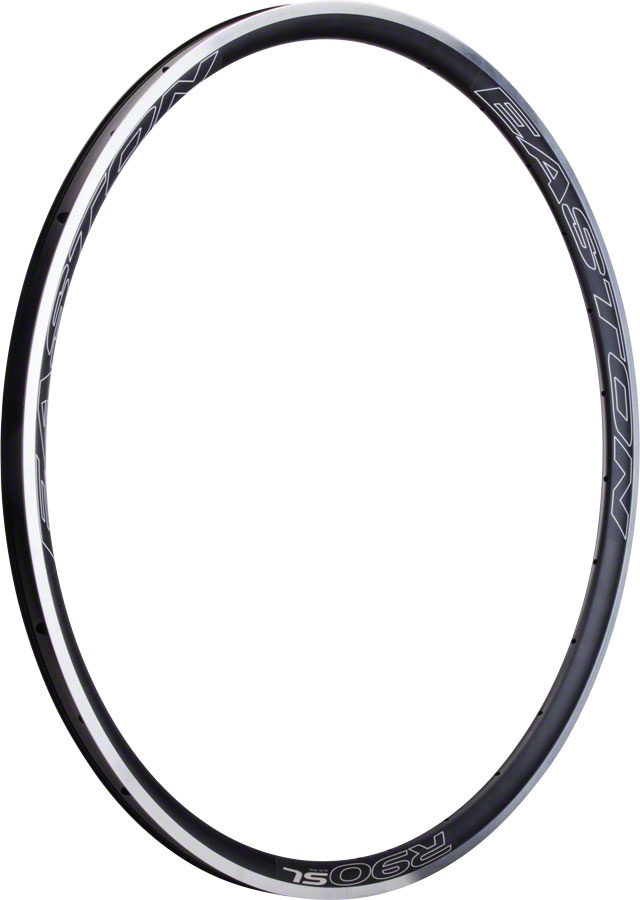
Easton R90 SL Rim - 700 Rim Black 24H
.top{margin-bottom:30px;}.top li{margin-left:5%;margin-right:5%;margin-top:10px;line-height:120%;list-style-position:outside;} Easton R90 SL Rim - 700 Rim Black 24H. R90 Rim Rim tape valve and sealant is needed to run a tubeless set-up The Manufacturer Spec ERD specification listed uses the less common “ERD+” method. ERD+ is the manufacturer listed diameter of the rim at the spoke nipple seat and does not account for the height of the spoke nipple shoulder when calculating spoke length. If unfamiliar with this system of measurement physically measure ERD yourself prior to committing to a spoke length table{border-collapse:collapse;width:100%;}td{text-align: left;padding: 8px;font-weight:350;}tr:nth-child(even){background-color:#f2f2f2}th{background-color:#eb212e;color:white;text-align:left;padding:8px;}.desc ul{font-size:24px;font-weight:600;margin-left:-25px;padding-top:35px;border-top:3px solid #f0f0f0;}.desc li{list-style:none;border-bottom:4px solid #eb212e;width:142px;} TECH SPECS Color Black Defined Color Black Hub Drilling 24 ISO Diameter 622 / Road / 29" Manufacturer Spec ERD (mm) 580 Rim Center Offset (mm) 0 Rim Material Alloy Rim Width (Internal) 19.5 Tire Type Tubeless Ready Tire Type Clincher Valve Presta Weight 455 Wheel Size 700c
Brand: Easton
Category: Sporting Goods > Outdoor Recreation > Cycling > Bicycle Parts > Bicycle Wheel Parts > Bicycle Wheel Rims